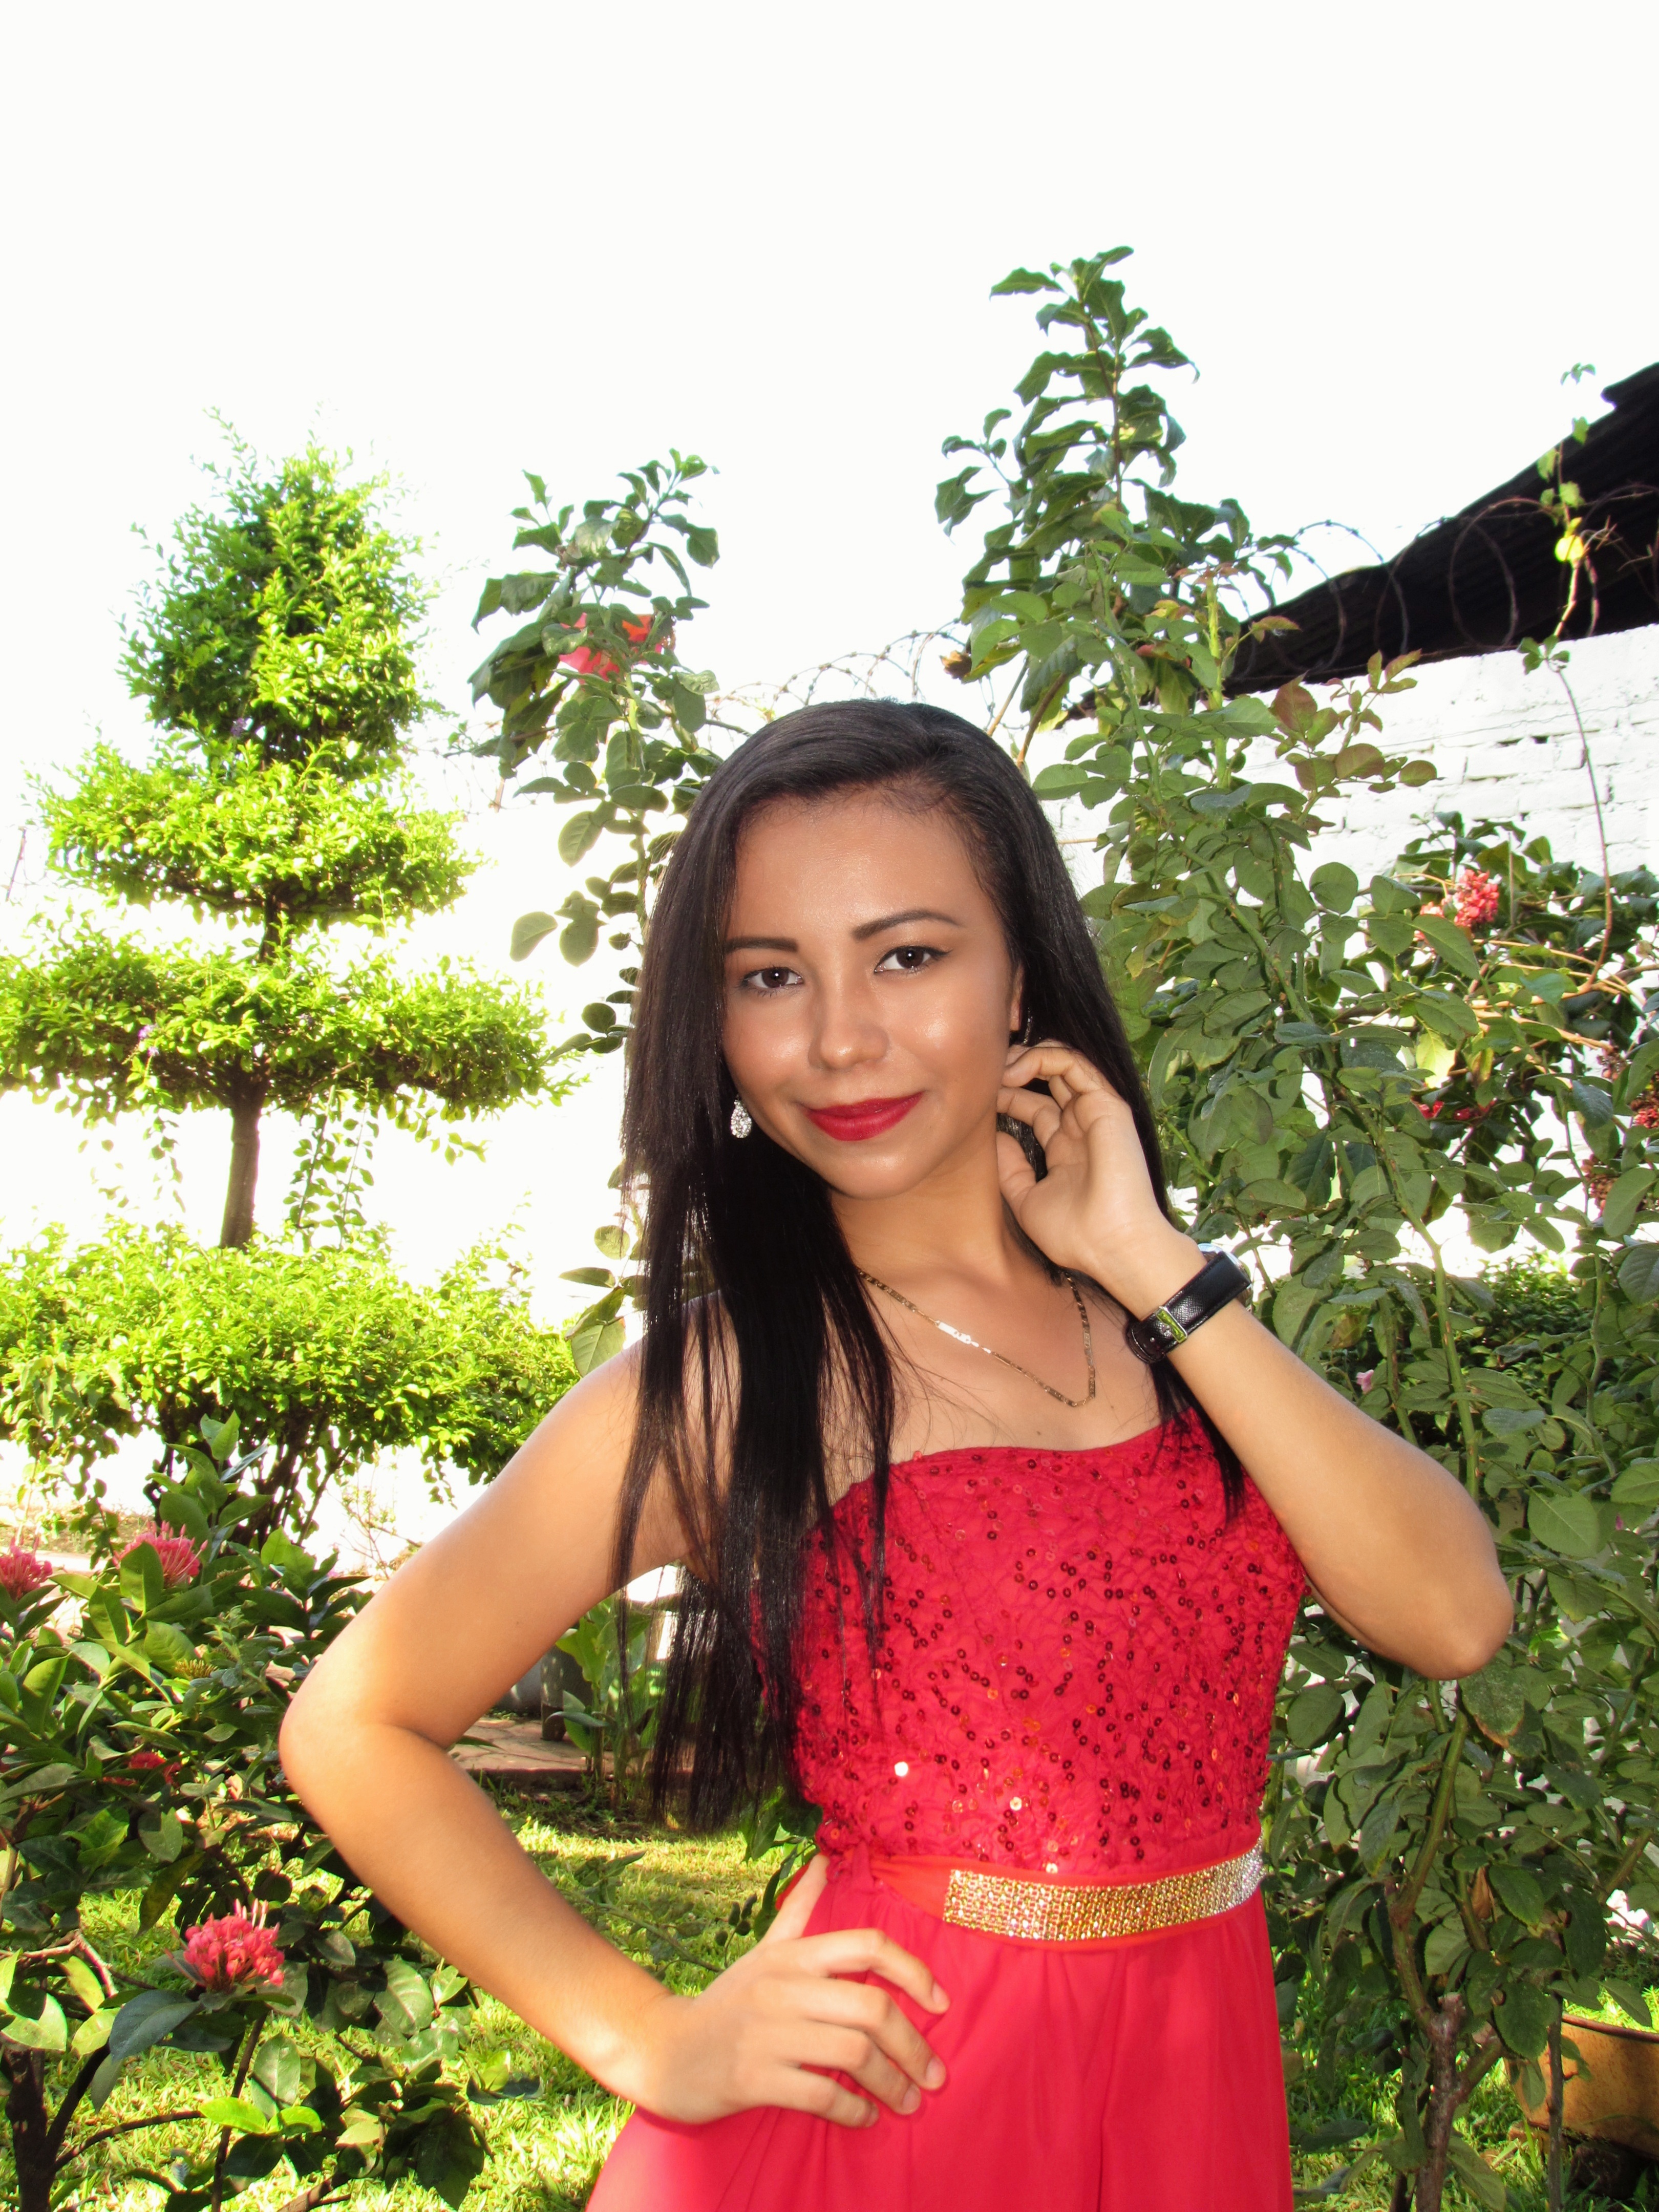
person, girl, photography, flower, trunk, female, pattern, portrait, model, fashion, smiling, long hair, human body, posing, face, dress, design, happy, women, look, pose, beauty, sexy, bella, abdomen, photo shoot, the model